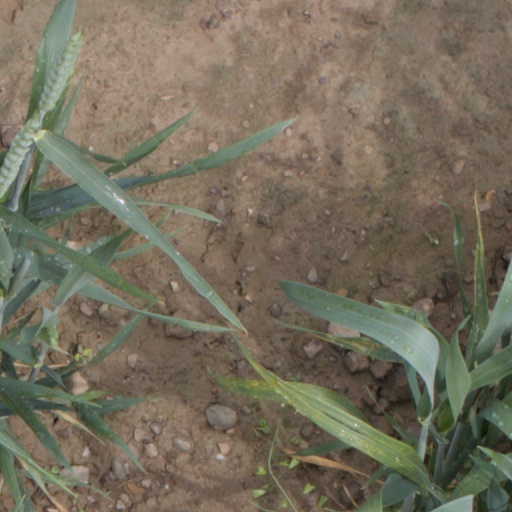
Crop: wheat